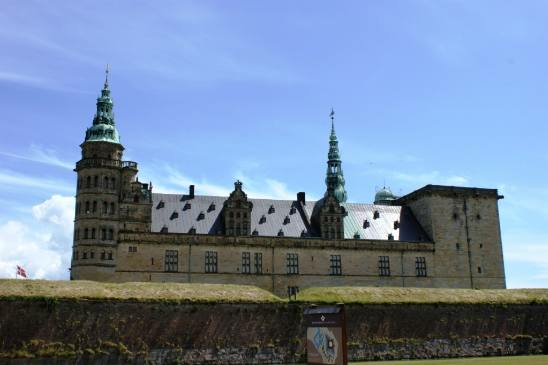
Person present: No